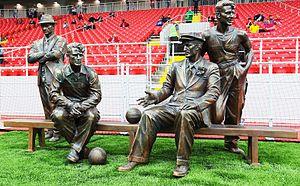
L'Otkrytie Arena, aussi appelé Stade du Spartak, est un stade polyvalent situé à Moscou, Russie. Principalement utilisé pour le football, les deux clubs du FK Spartak Moscou et du Spartak GM y sont domiciliés.